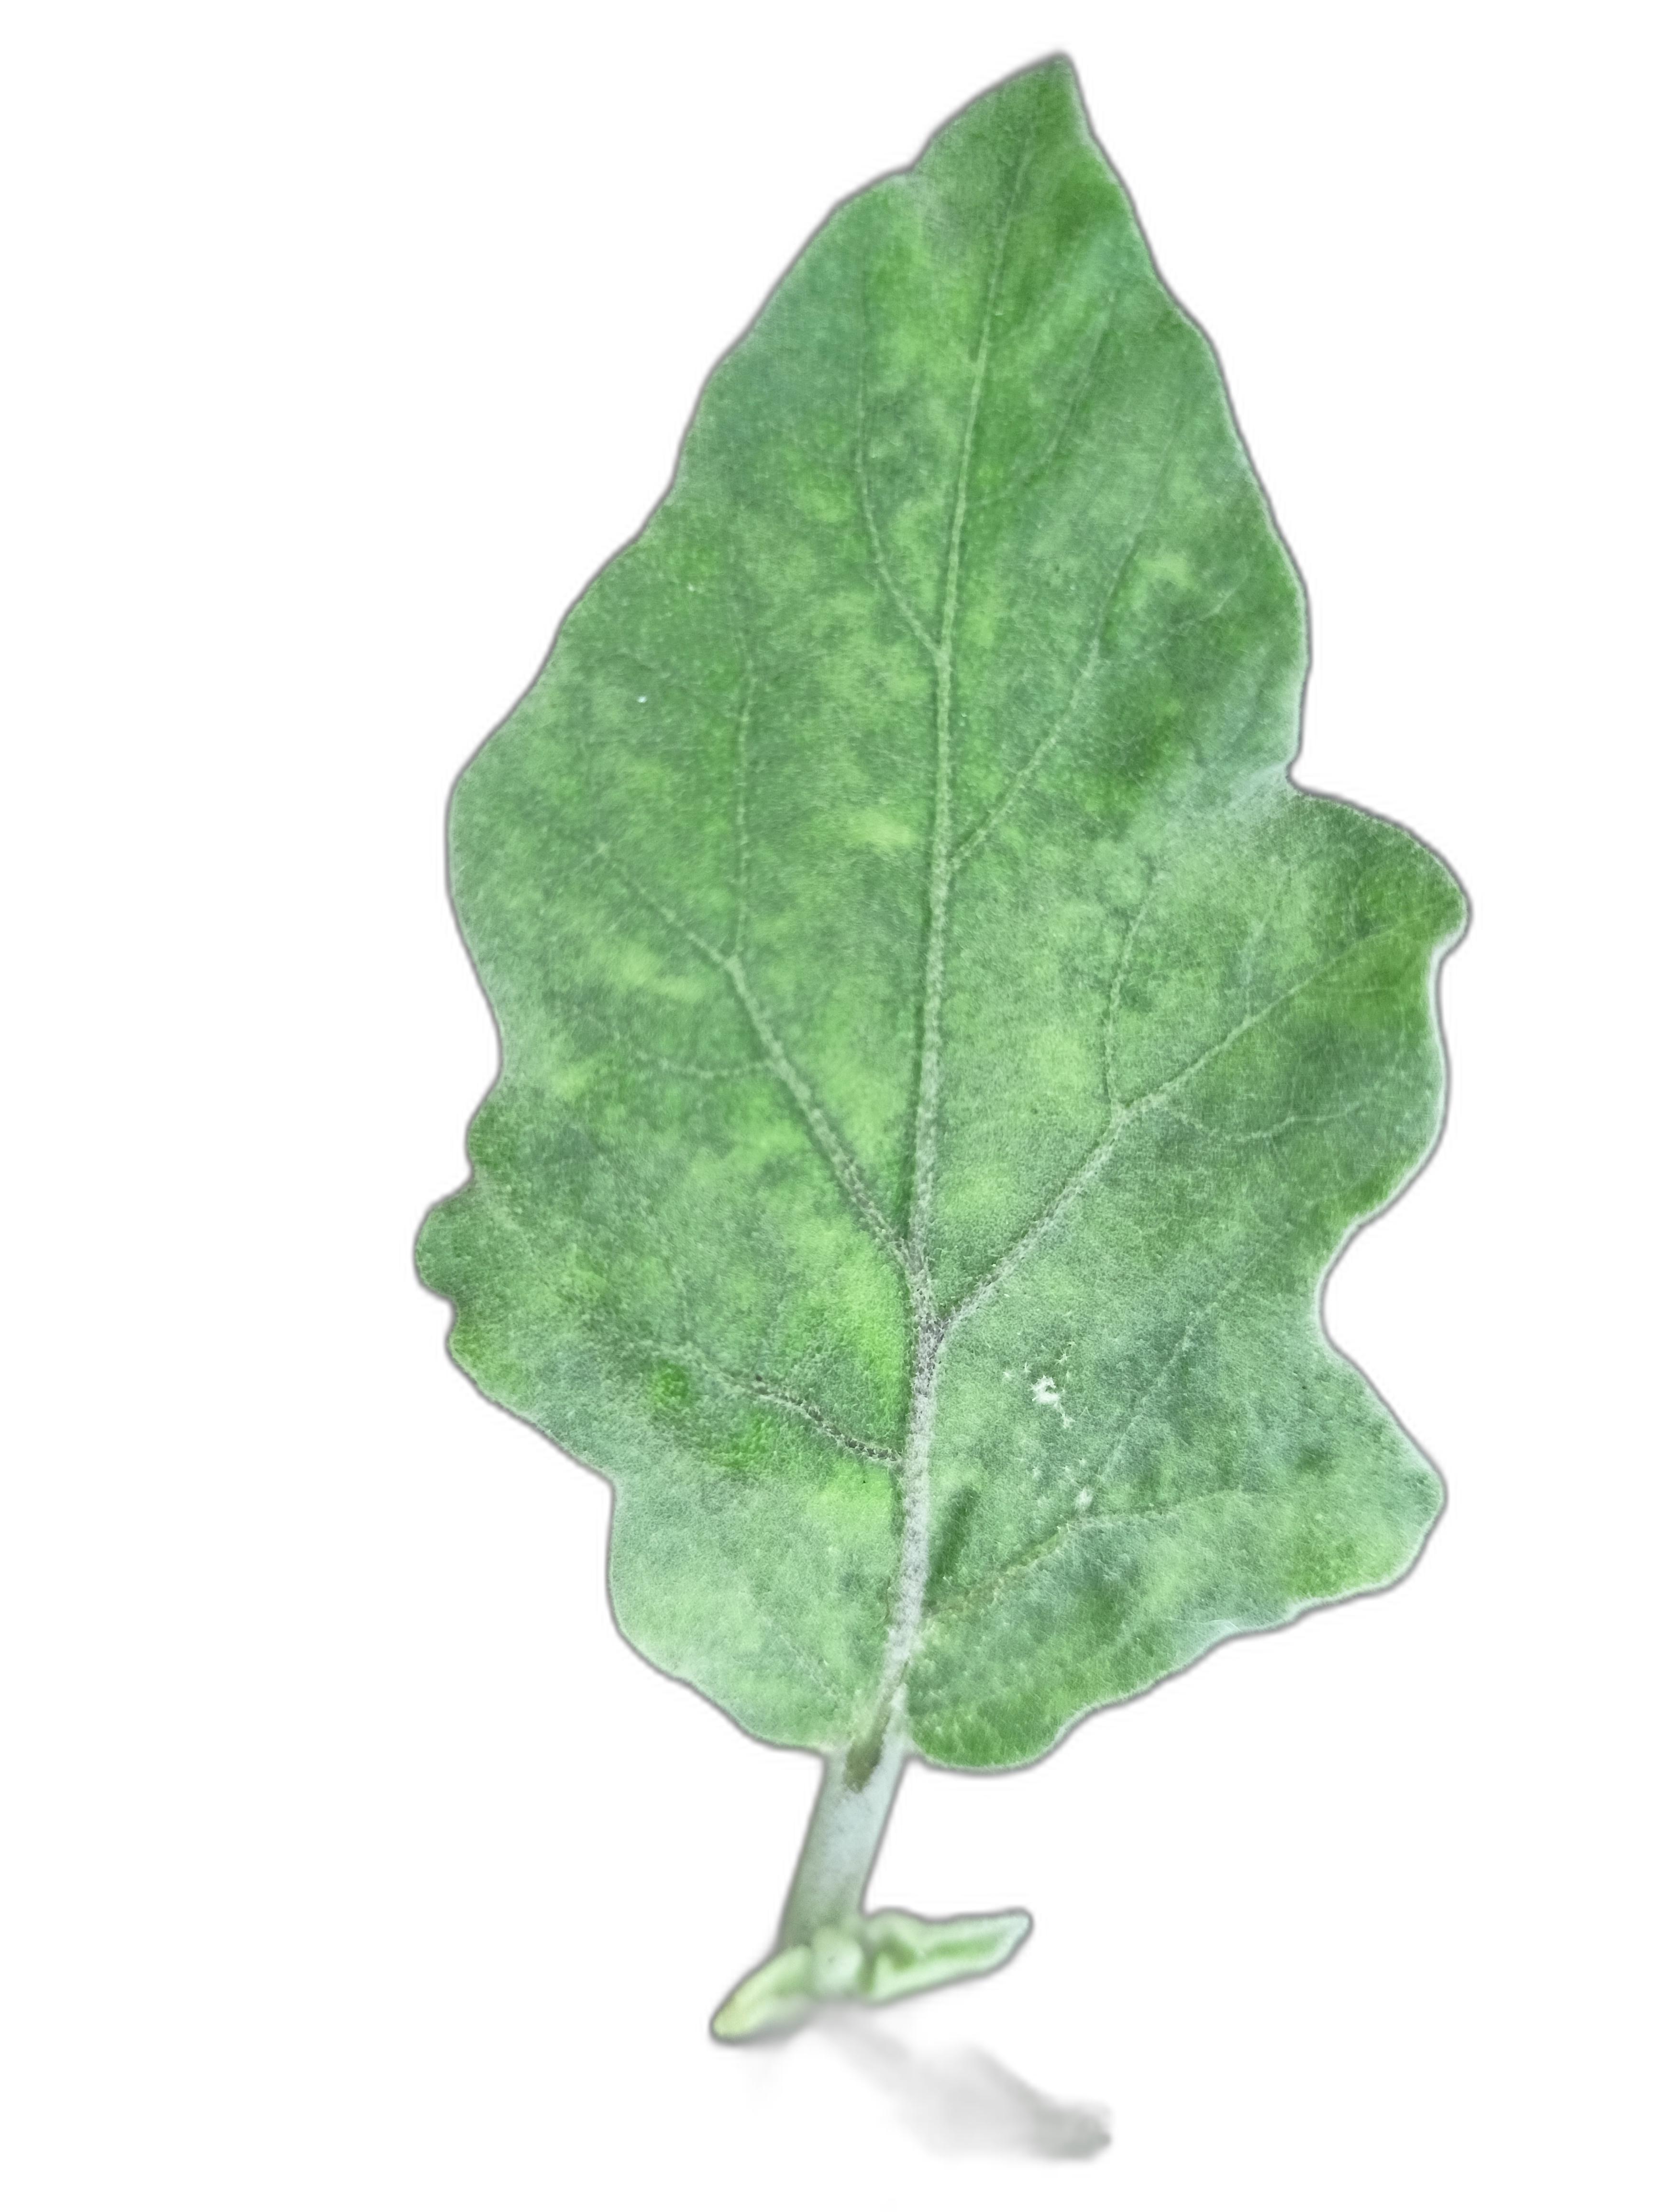
Label: Healthy Leaf